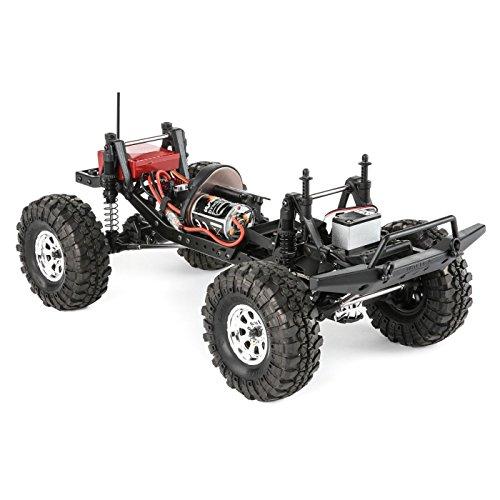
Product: Vaterra 1/10 1972 Chevrolet K10 Pickup Ascender 4WD RTR
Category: Toys & Games | Hobbies | Remote & App Controlled Vehicles & Parts | Remote & App Controlled Vehicle Parts
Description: Ascender 4WD chassis with adjustable wheelbase.
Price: $329.99
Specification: ProductDimensions:27x13.2x12.8inches|ItemWeight:5.49pounds|ShippingWeight:12pounds(Viewshippingratesandpolicies)|ASIN:B01LW34UD9|Itemmodelnumber:VTR03090|Manufacturerrecommendedage:15yearsandup